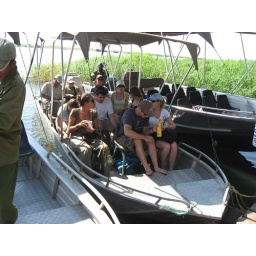
Our crew getting ready to do a water safari in the Chobe river